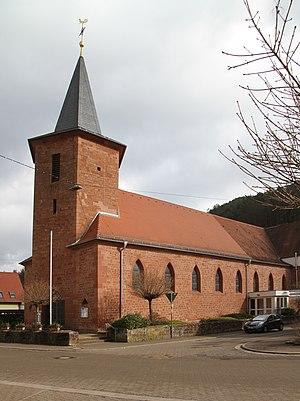
Église de Tous les Saints de Lug‎.